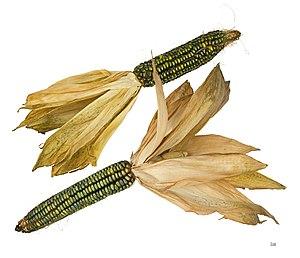
Le maïs, appelé blé d’Inde au Canada, est une plante herbacée tropicale annuelle de la famille des Poacées, largement cultivée comme céréale pour ses grains riches en amidon, mais aussi comme plante fourragère. Le terme désigne aussi le grain de maïs lui-même.